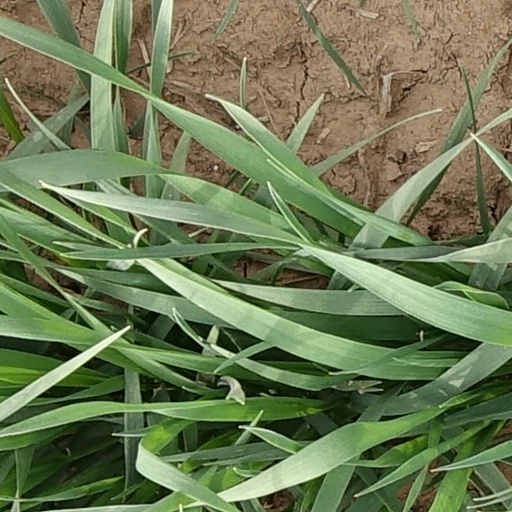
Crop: wheat